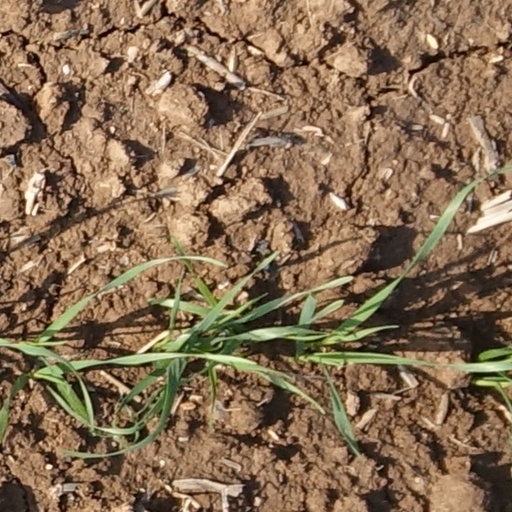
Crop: wheat